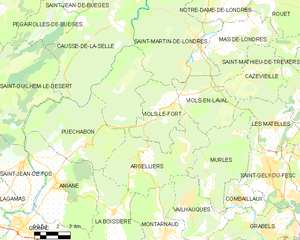
Carte de la commune française de code INSEE 34012 - Argelliers
Argelliers est une commune française située dans le département de l'Hérault en région Occitanie.